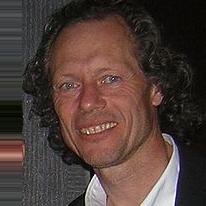
Age: 48